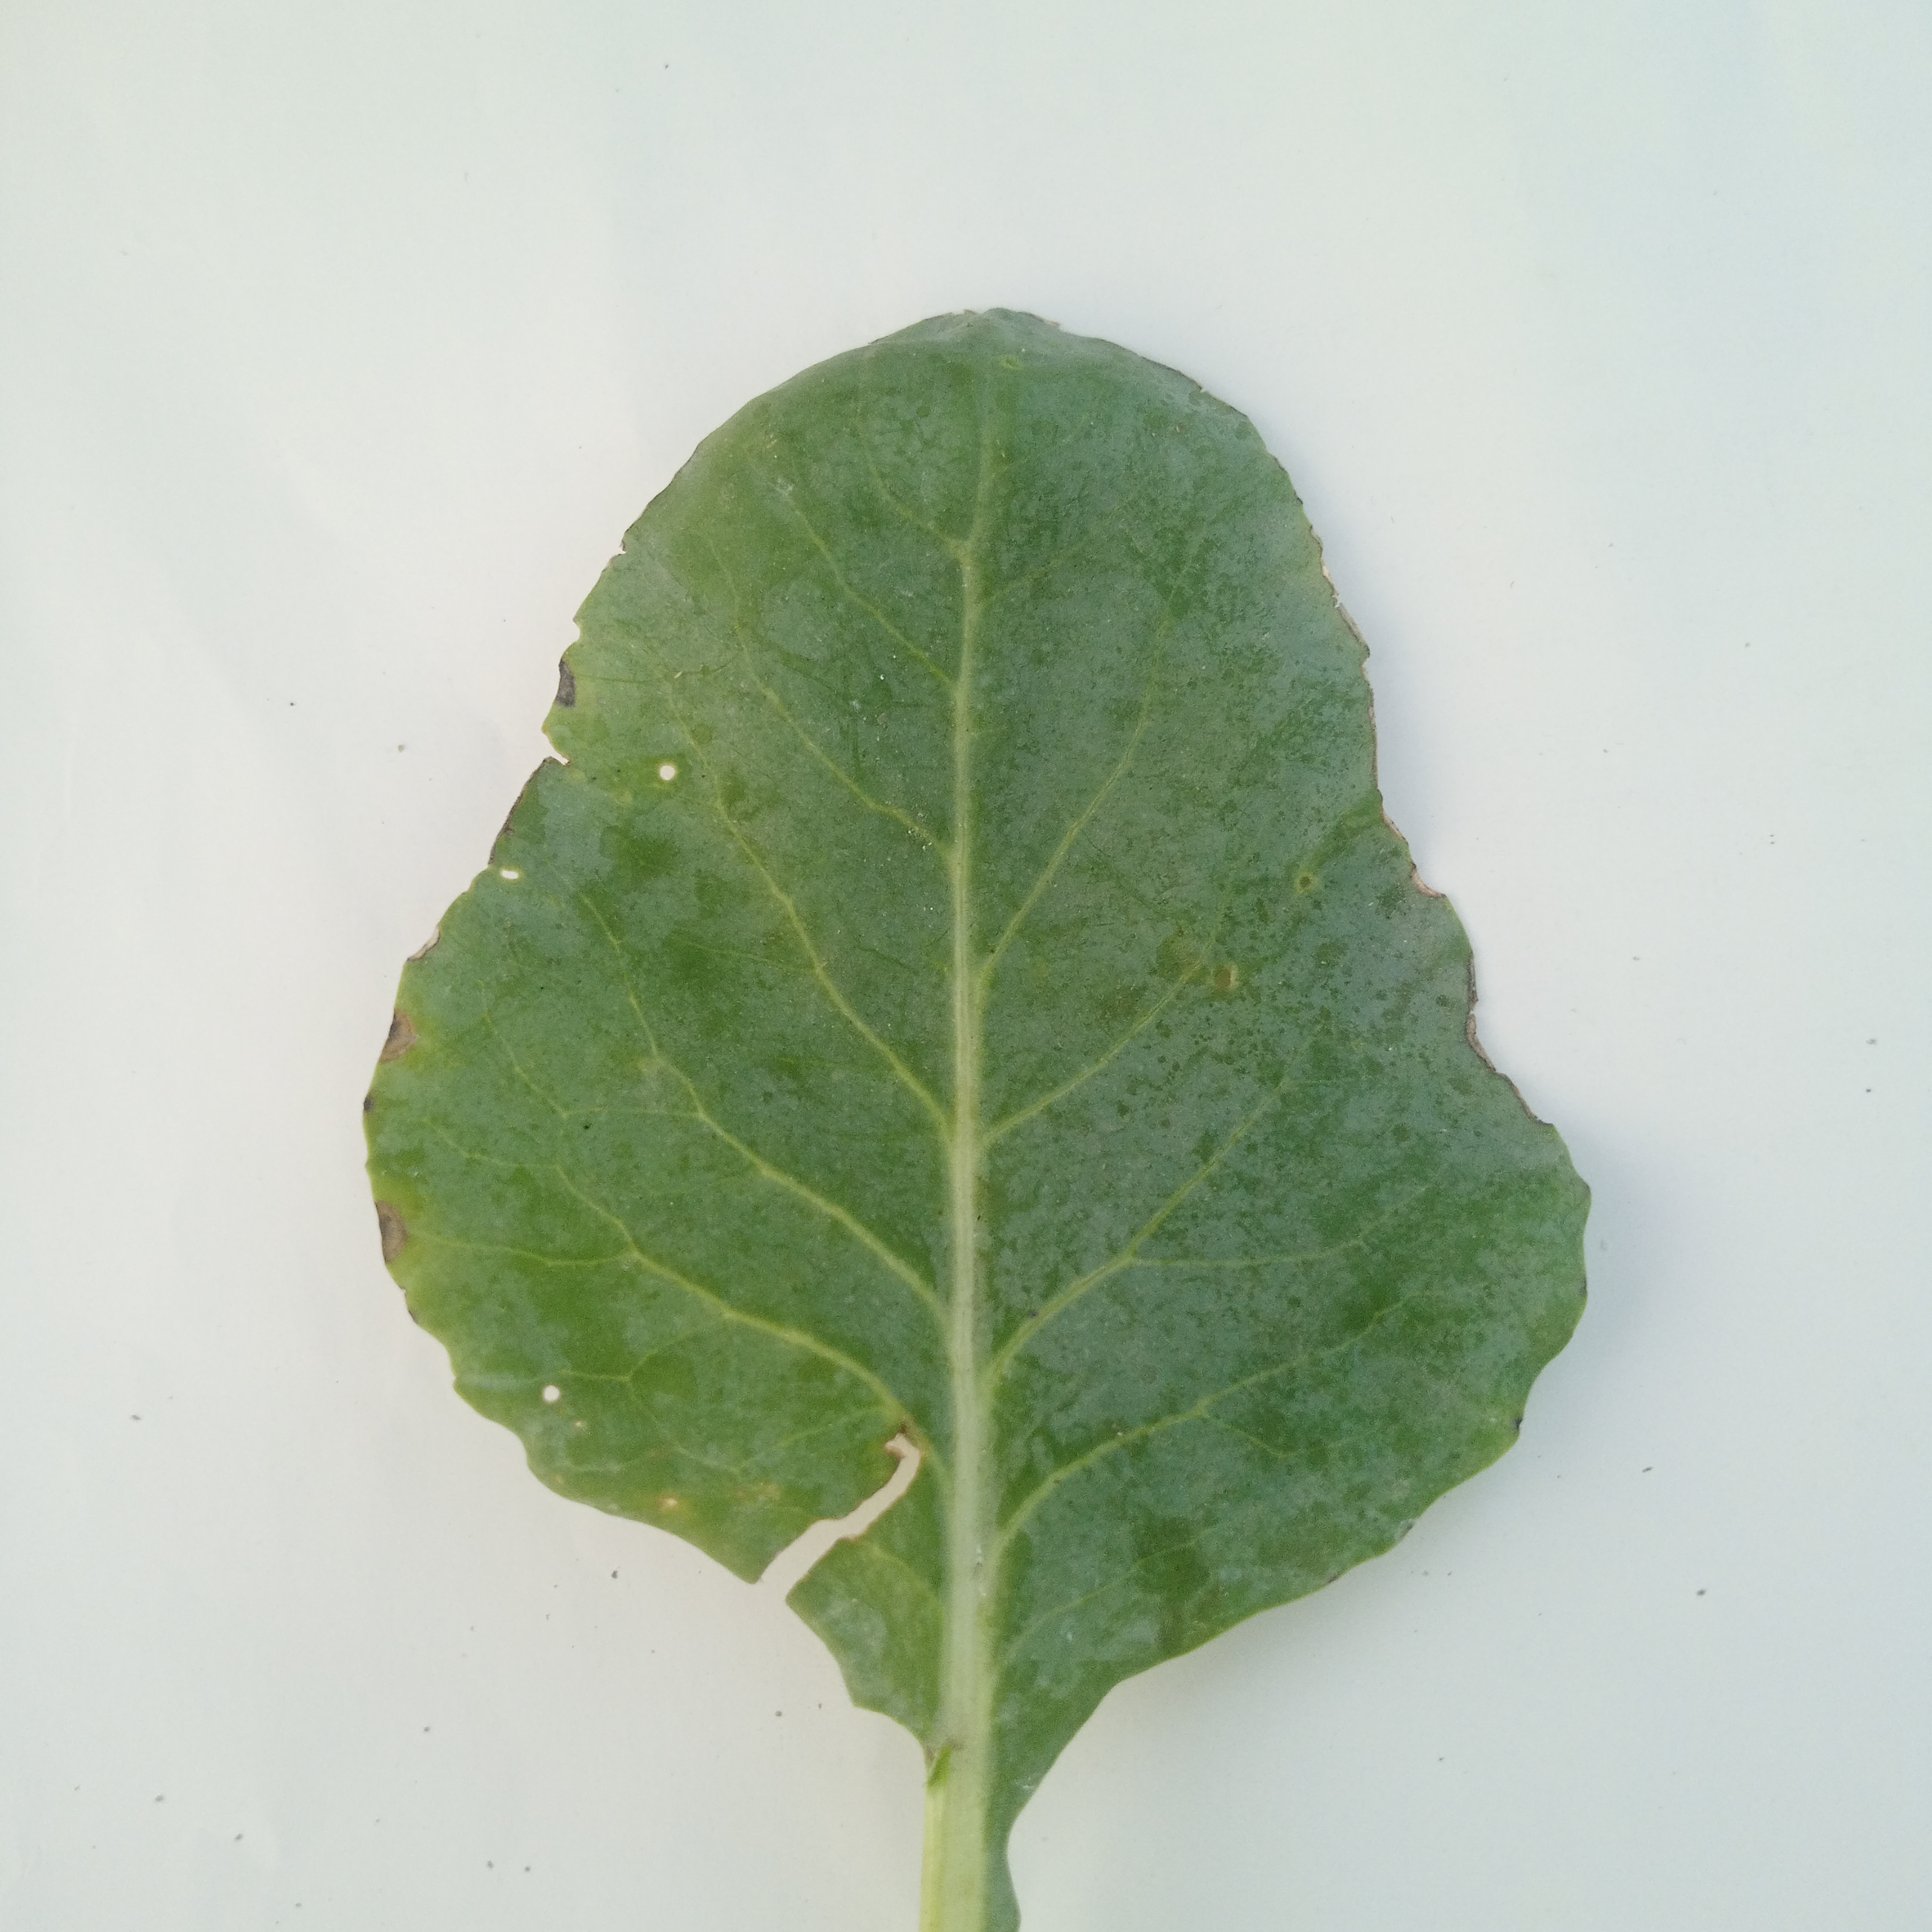
Label: Insect Hole